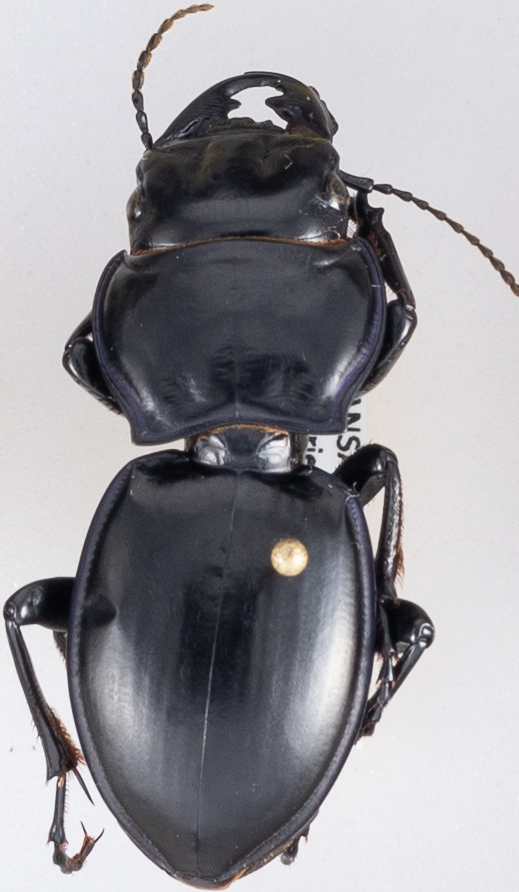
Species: Pasimachus californicus
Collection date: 2020-07-13
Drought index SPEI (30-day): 0.24
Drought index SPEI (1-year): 0.71
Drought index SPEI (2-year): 2.09